Young and Dangerous 4

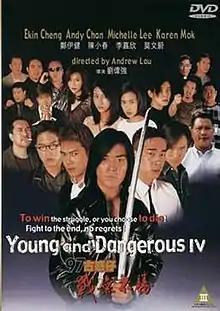

Young and Dangerous 4 (Literal Title "97 Wise Guys: No War Cannot Be Won") is a 1997 Hong Kong triad film directed by Andrew Lau. It is the third sequel to the "Young and Dangerous" film series.